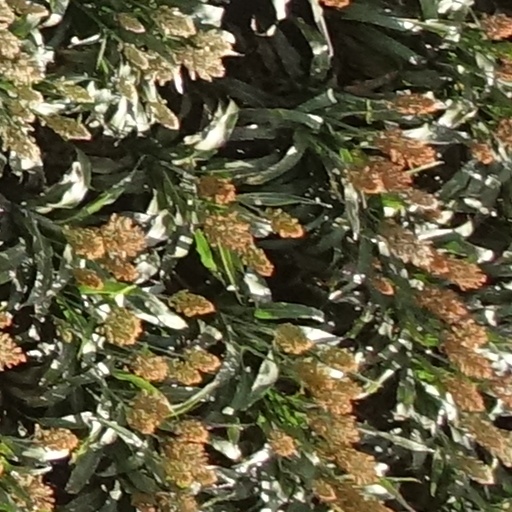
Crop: sorghum